Tour Down Under

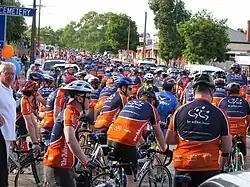
Participants in the 2005 Be Active Tour at Angaston

The Santos Festival of Cycling is held together with the Santos Tour Down Under. It features South Australian food and beverage experiences, amateur participation activities for children and adults, street parties and various other community events organised by host councils. The festival program encourages visitors attending the Santos Tour Down Under to explore Adelaide and surrounding regions.